Peacock dance

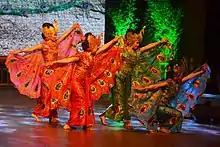
Sundanese peacock dance, West Java, Indonesia

In Indonesia it is known as the peafowl dance (Merak dance or "Tari Merak") and originated in West Java. It is performed by female dancers inspired by the movements of a peacock and its feathers blended with the classical movements of Sundanese dance. its one of new creation dance composed by Sundanese artist and choreographer Raden Tjeje Soemantri around the 1950s. This dance is performed to welcome honourable guest in a big event also occasionally performed in Sundanese wedding ceremonies. This dance is also one of Indonesia's dances performed in many international events, such as in Perahara festivals in Sri Lanka.